Gohardasht

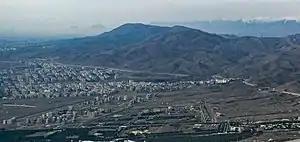

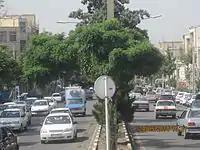
A view of Rastakhiz street in Gohardasht

Gohardasht, is a neighborhood of Karaj, in Alborz province of Iran, located on the north side of Karaj.